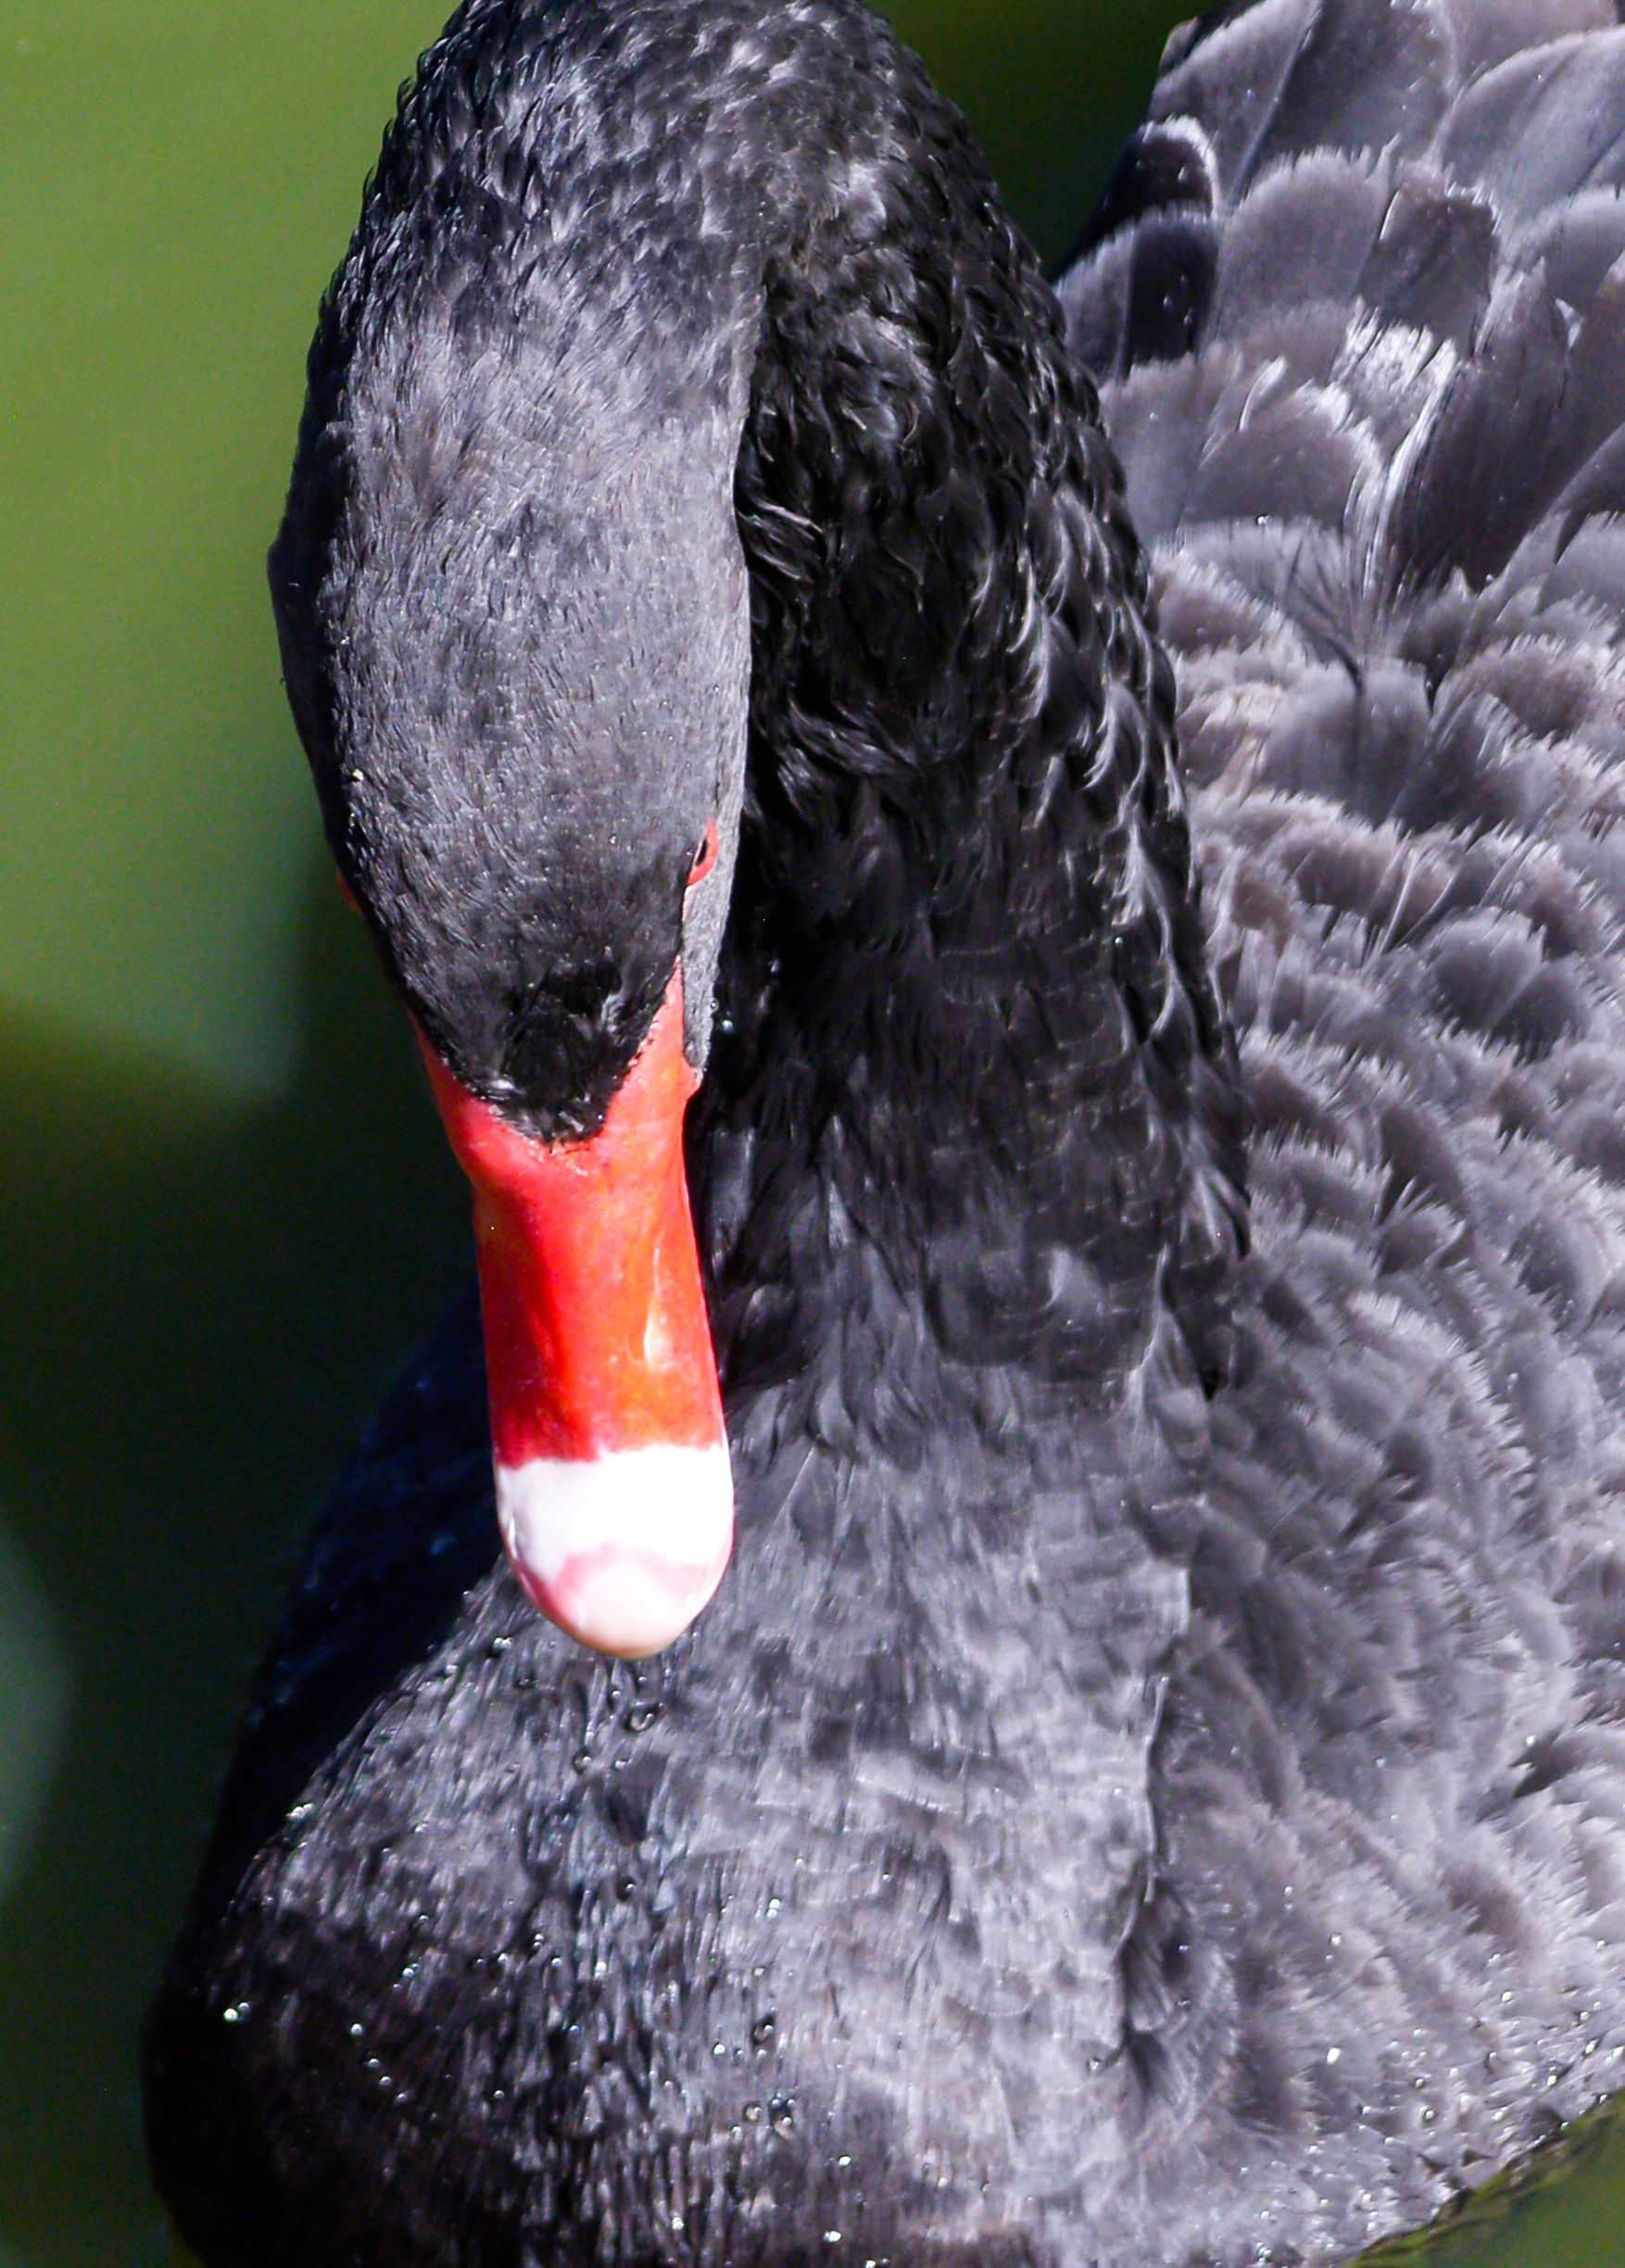
water, nature, bird, wing, peak, animal, beak, black, fauna, birds, swan, captivity, duck, animals, vertebrate, beautiful, waterfowl, water bird, natural wonders, black swan, ducks geese and swans